Close-quarters battle

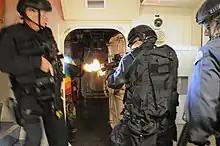
Los Angeles Police Department SWAT officers engaged in close-quarters battle during a joint training exercise with the U.S. Navy, 2007

Close-quarters battle (CQB), also called close-quarters combat (CQC), is a close combat situation between multiple combatants involving ranged (typically firearm-based) or melee combat. It can occur between military units, law enforcement and criminal elements, and in other similar situations. CQB is typically defined as a short duration, high intensity conflict characterized by sudden violence at close range.